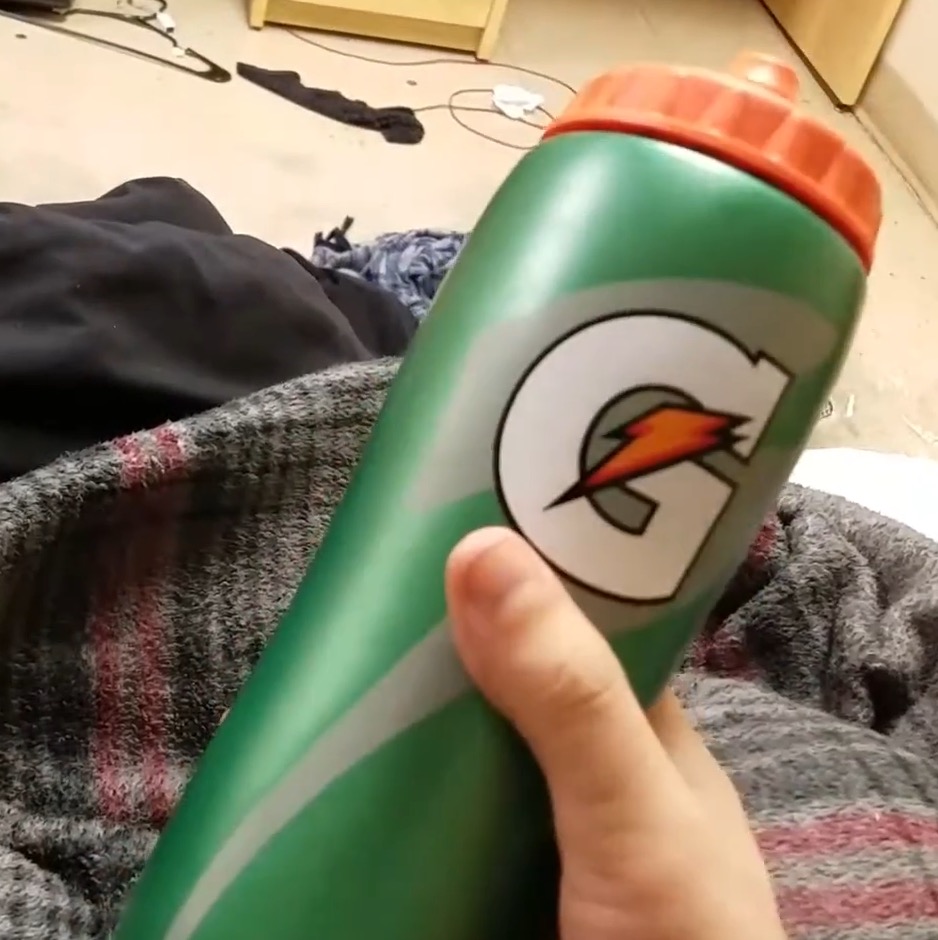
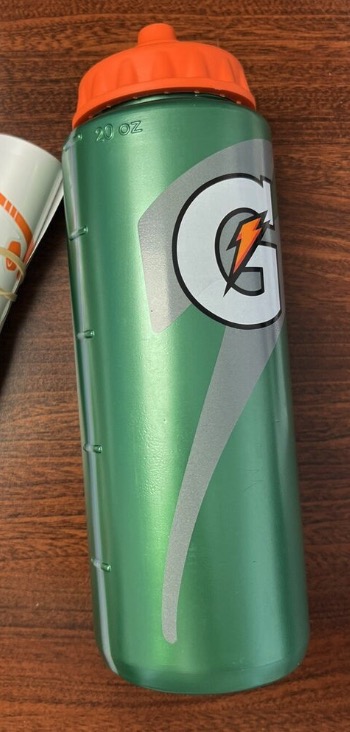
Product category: misc
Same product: yes